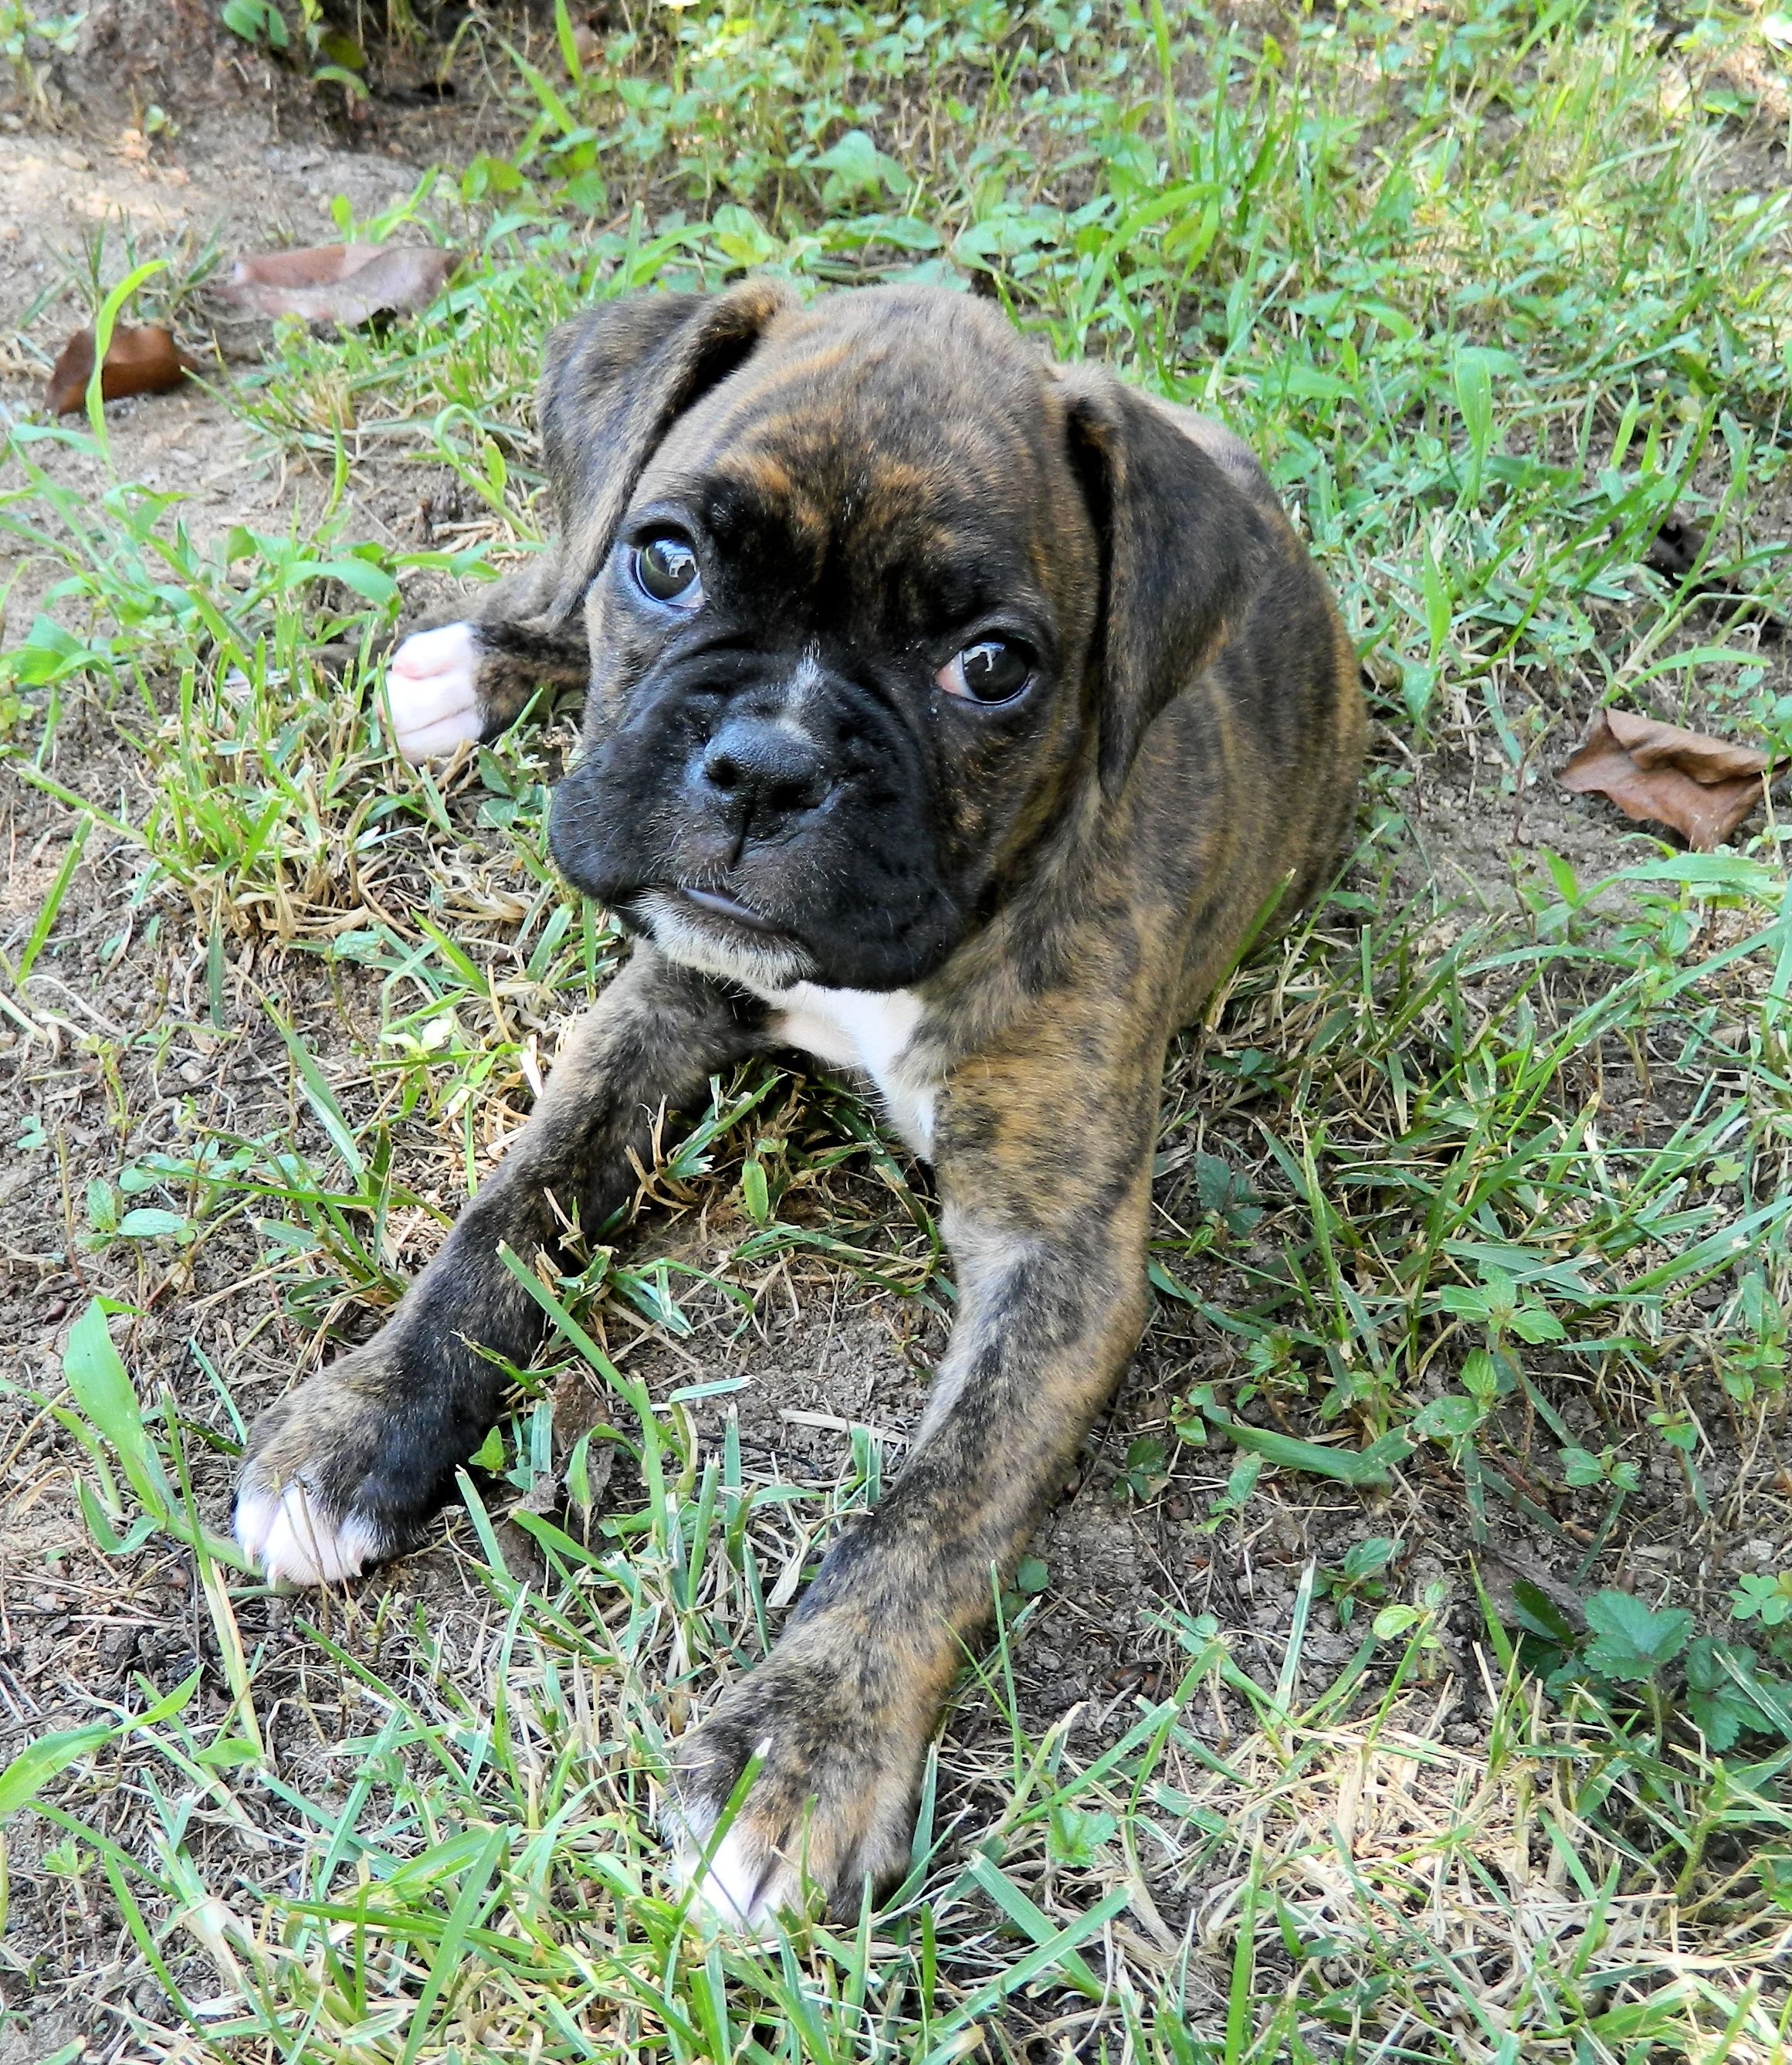
puppy, dog, cute, canine, pet, young, brown, mammal, boxer, vertebrate, adorable, dog breed, breed, guard dog, bullmastiff, old english bulldog, dog like mammal, carnivoran, dog breed group, dog crossbreeds, olde english bulldogge, cane corso, american mastiff